Cotswold sheep

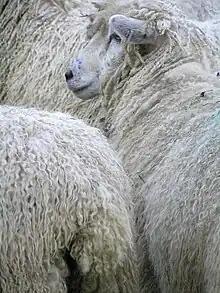
A flock of Cotswolds

The Cotswold is a large tall sheep. Ewes weigh some , and rams about . It is polled in both sexes. The legs and face are without wool and are usually white; it has a pronounced forelock.